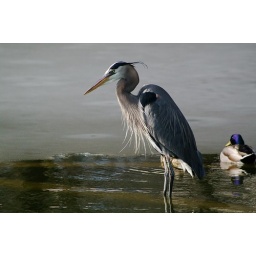
Constitution Gardens' resident heron watches out for fish in the lake.Great blue heron&lt;i&gt;Ardea herodias&lt;/i&gt;Mallard&lt;i&gt;Anas platyrhynchos&lt;/i&gt;Constitution Gardens, Washington, DC